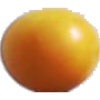
Label: cherry_wax_yellow